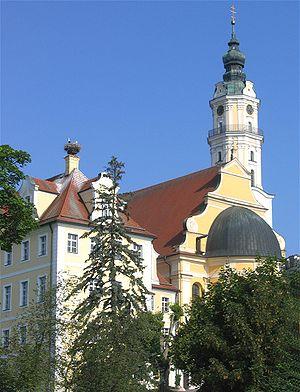
L'abbaye Sainte-Croix est une ancienne abbaye bénédictine à Donauwörth, dans le Land de Bavière et le diocèse d'Augsbourg.